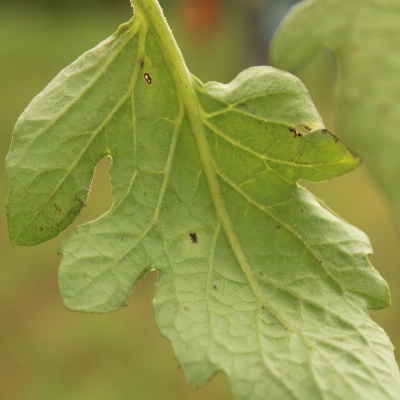
Crop: Tomato
Condition: septoria leaf spot